Shumen Plateau Nature Park

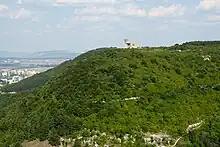
"Creators of the Bulgarian State" monument on the top of a hill in the park

The Founders of the Bulgarian State Monument or Creators of the Bulgarian State monument, is another notable monument within the park, built to commemorate the 1300th anniversary of the establishment of Bulgaria, starting from the First Bulgarian Empire (7th century – 11th century). This monument, which is about distance from the entrance of the Shumen fortress, was built in 1981 during the communist regime. An information center is situated away from this monument and a track from here leads to the Shumen fortress.